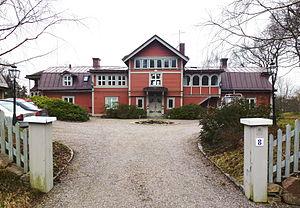
Stocksund est une ville de la banlieue de Stockholm, en Suède.